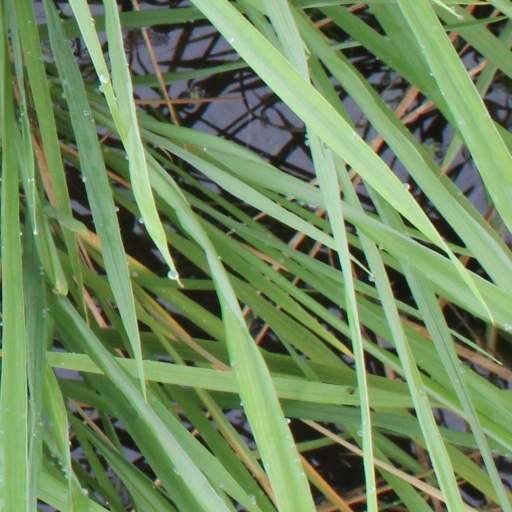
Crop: rice